Sports Talk Baseball

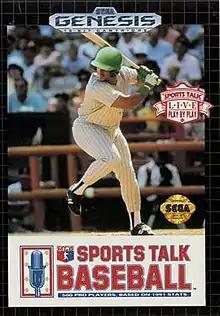
North American cover art

Sports Talk Baseball, released in Japan as , is a Mega Drive/Genesis baseball video game which features an official MLBPA license as well as most rules and aspects followed by Major League Baseball.